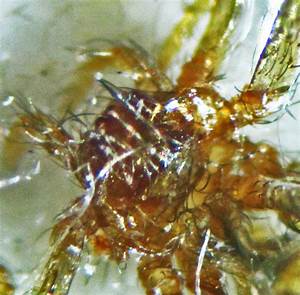
Label: spider